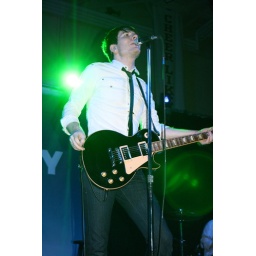
"I am the green in the grass that bends back from underneath your feet"